Viola Reggio Calabria

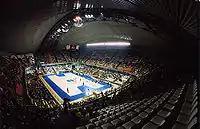
The PalaCalafiore

At the beginning of the 1970s, the club transferred to the Scatolone arena, a small venue containing around 500 seats.